Princess Azza of Iraq

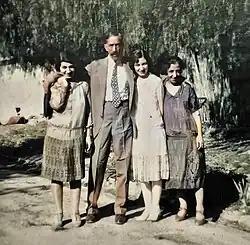
Princess Azza with her father and sisters Rajiha and Rafia

Princess Azza of Iraq (1905–1960) was an Iraqi princess. She was a daughter of king Faisal I of Iraq and queen Huzaima bint Nasser, and the sister of king Ghazi of Iraq.